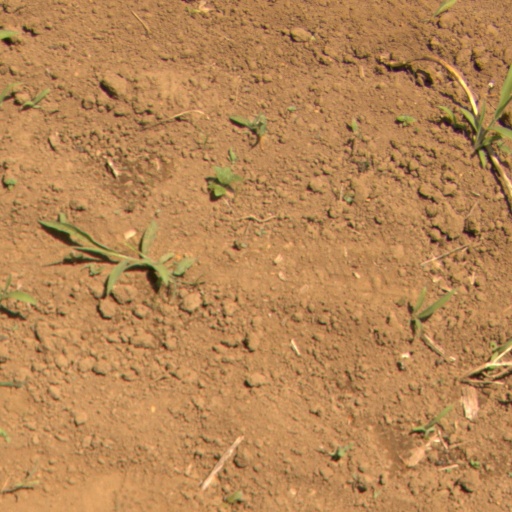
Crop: Jerusalem artichoke